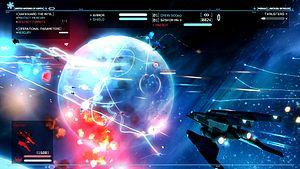
Strike Suit Zero est un jeu vidéo de combat spatial développé et édité par Born Ready Games, sorti en 2013 sur Windows, Mac, Linux, PlayStation 4, Xbox One et Android.